Brigadier General Charles E. McGee Library

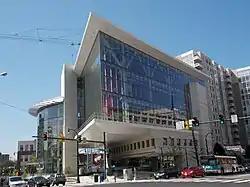
The 2015 building from the corner of Wayne and Fenton

The current library location at 900 Wayne Avenue in Silver Spring was opened on June 20, 2015. The facility was built for $64 million, including the acquisition of of land, preparation of the site, design, construction, furniture, equipment and funds to improve the collection. Construction was to cost $23 million, but $3 million was taken to renovate the Fillmore, a music venue nearby in downtown Silver Spring. The ground floor of the seven-story building has a coffee shop and a platform for the future Purple Line light rail station. In 2022, the library was renamed for Brigadier General Charles E. McGee, a Tuskegee Airman who had lived in Montgomery County.